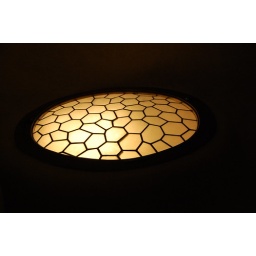
a window in a house gaudi designed